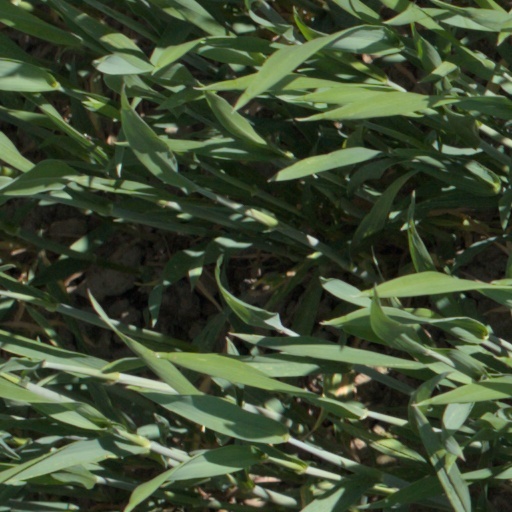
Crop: wheat